Jupiter in fiction

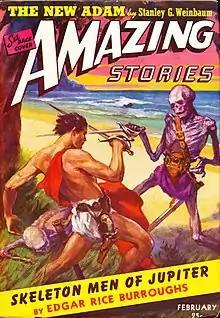
Jupiter appears in many pulp science fiction stories. Seen here is the February 1943 cover of "Amazing Stories", featuring "Skeleton Men of Jupiter".

Jupiter, the largest planet in the Solar System, has appeared in works of fiction across several centuries. The way the planet has been depicted has evolved as more has become known about its composition; it was initially portrayed as being entirely solid, later as having a high-pressure atmosphere with a solid surface underneath, and finally as being entirely gaseous. It was a popular setting during the pulp era of science fiction. Life on the planet has variously been depicted as identical to humans, larger versions of humans, and non-human. Non-human life on Jupiter has been portrayed as primitive in some works and more advanced than humans in others.